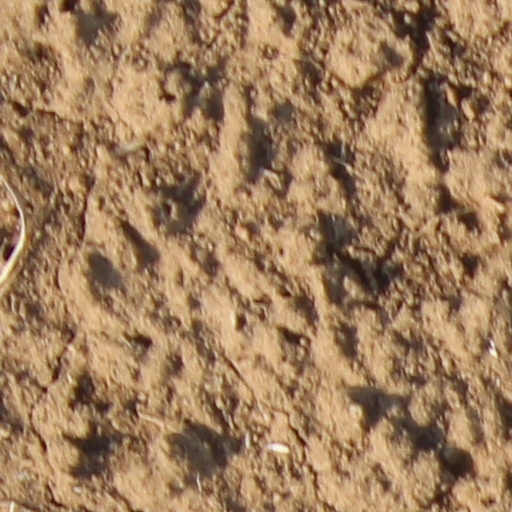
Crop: wheat